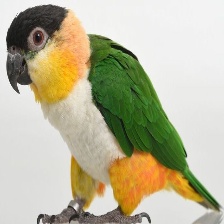
Species: BLACK HEADED CAIQUE
Scientific name: PIONITES MELANOCEPHALUS